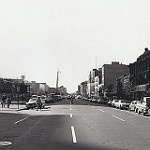
Label: street